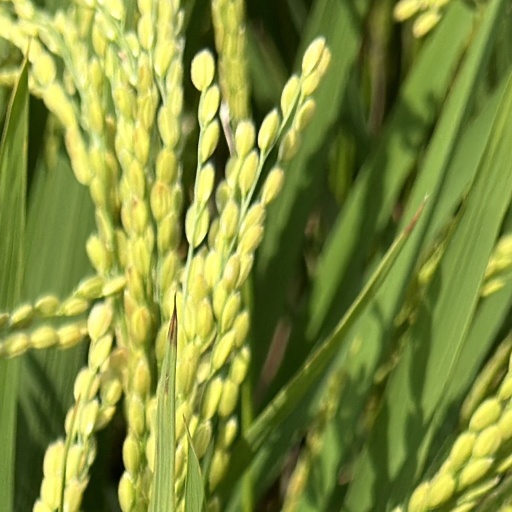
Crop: rice